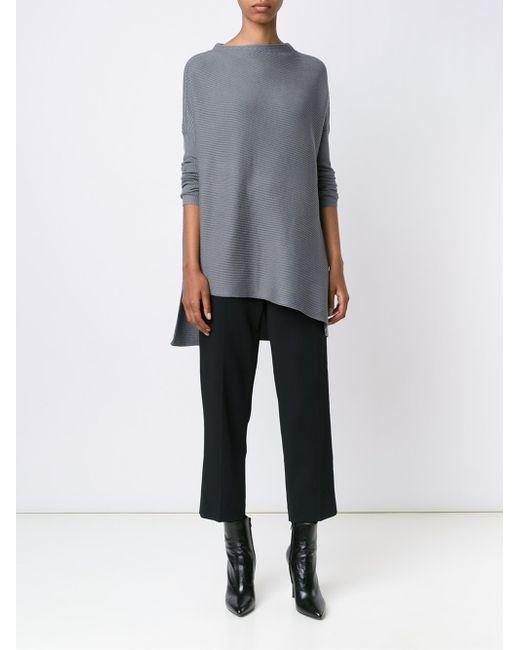
graues langes asymmetrisches formelles Oberteil, weicher Stoff